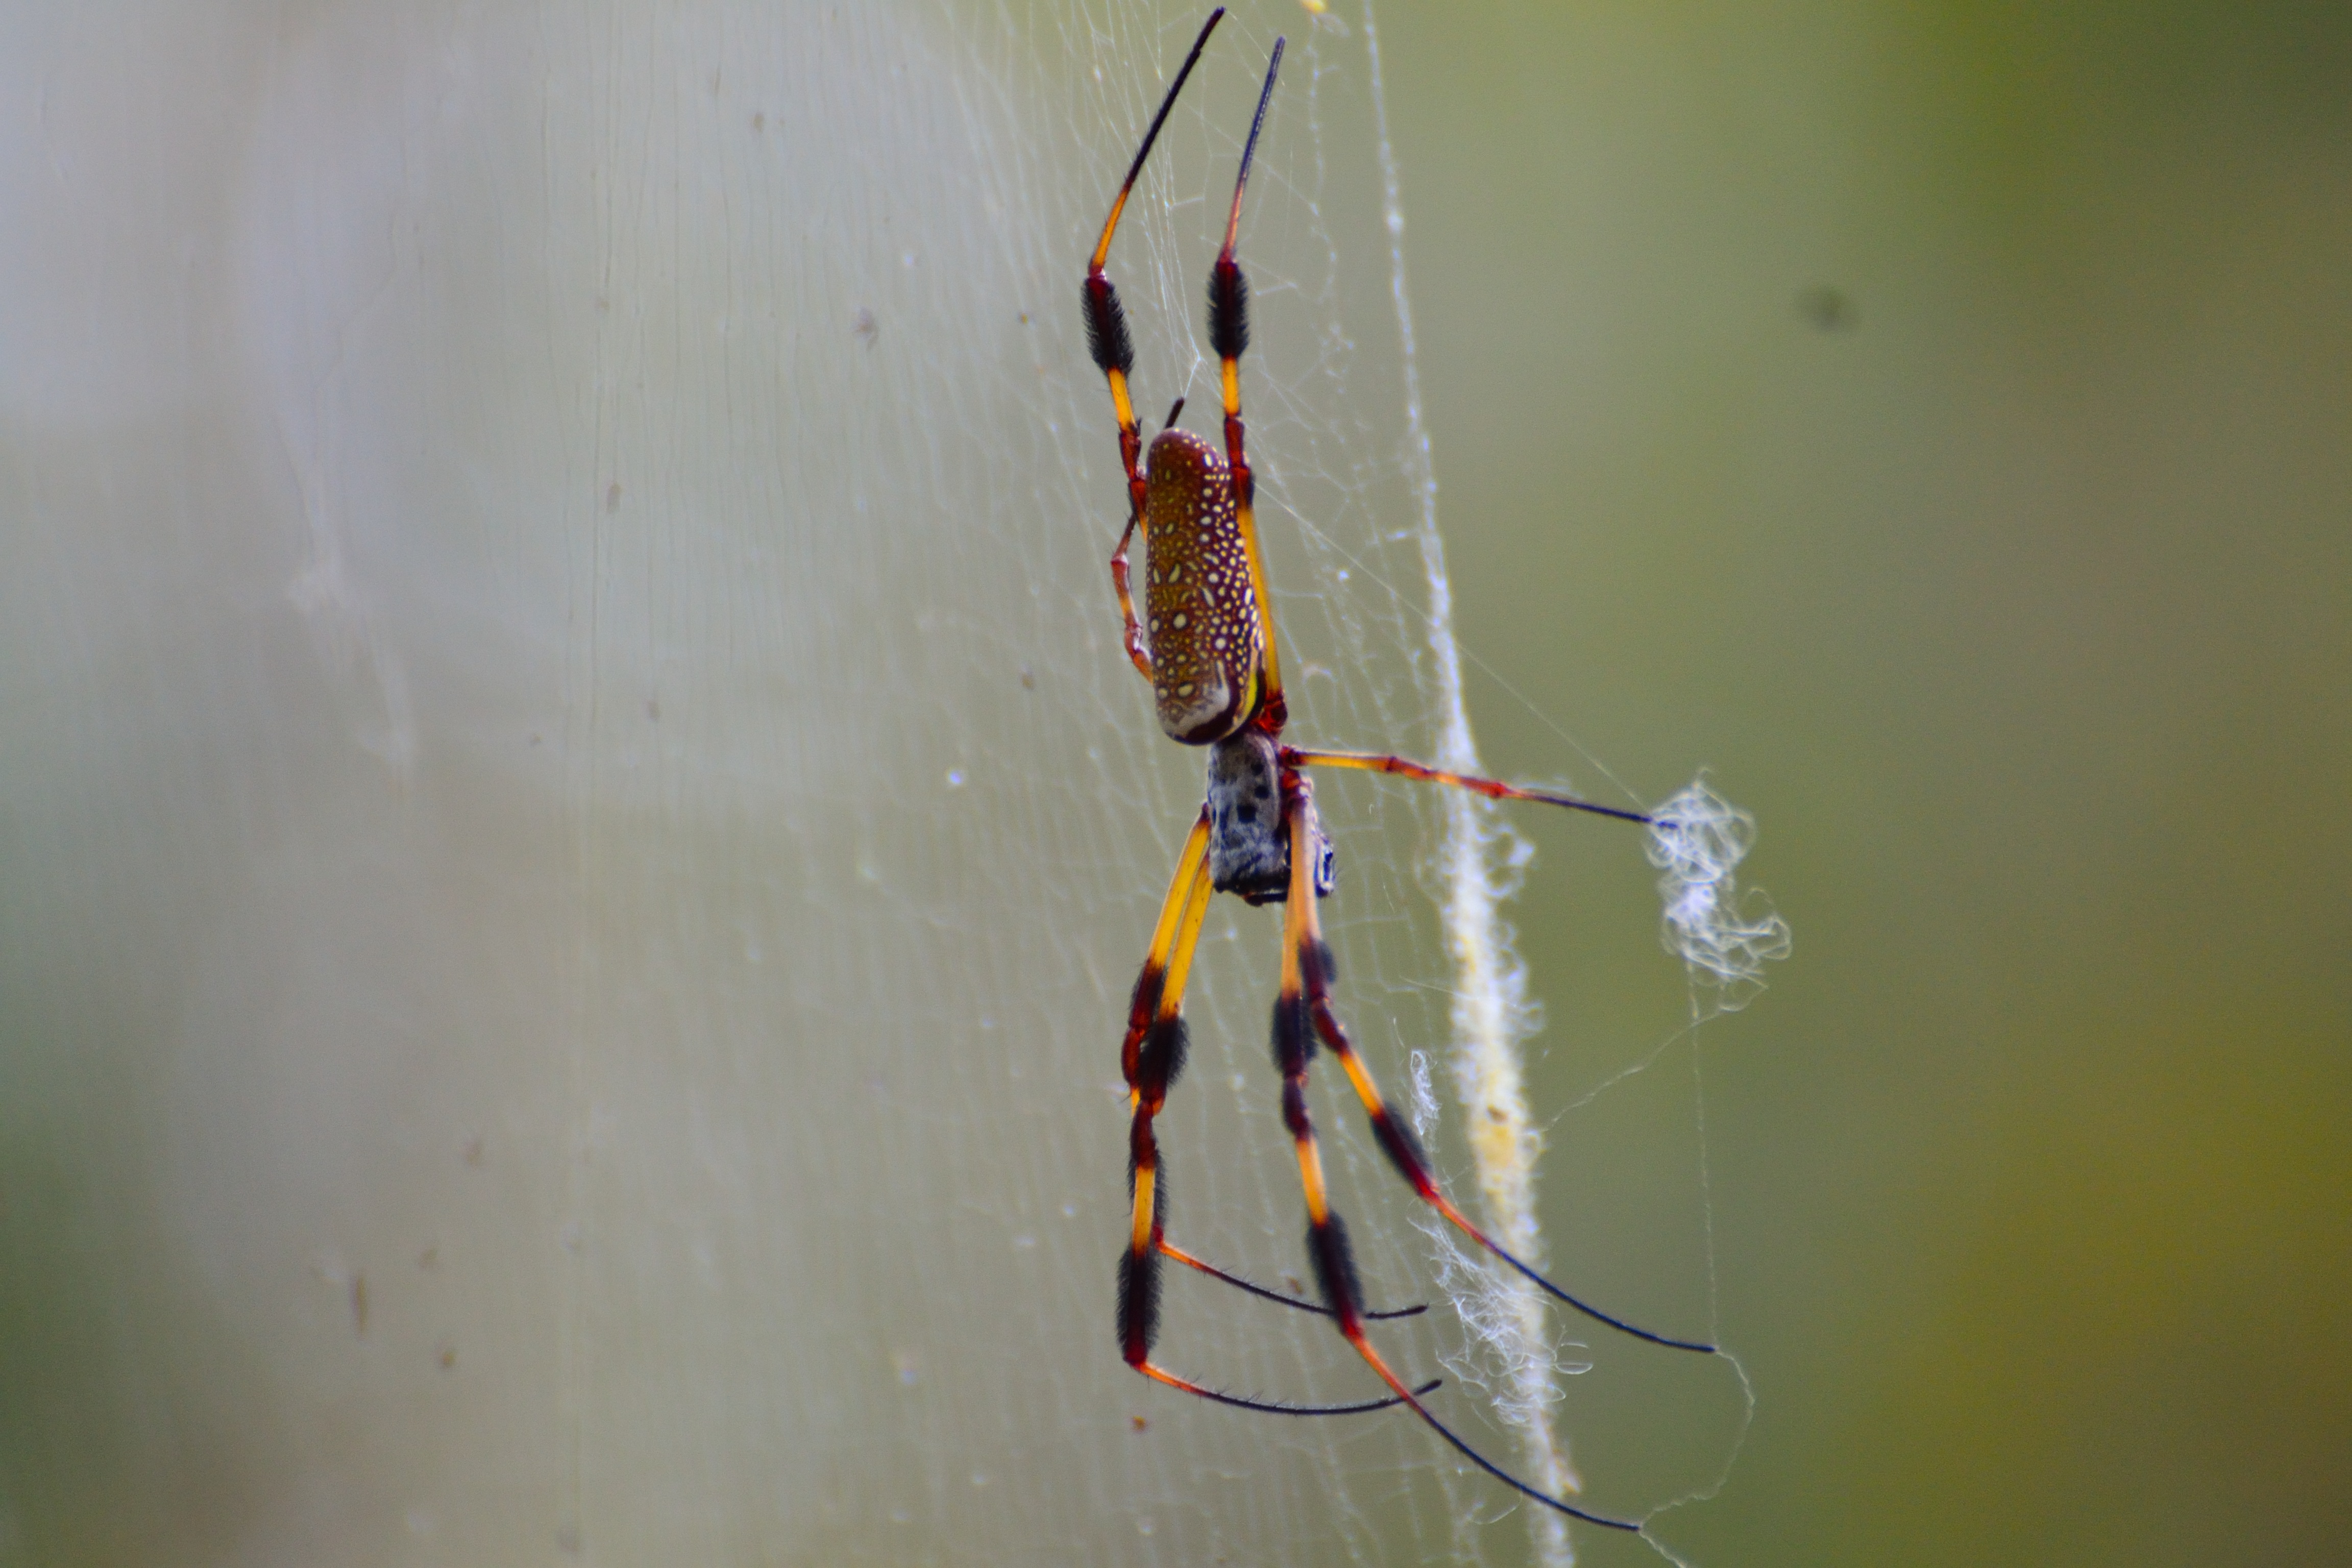
nature, dew, wing, spooky, wildlife, web, green, insect, macro, natural, spinning, predator, black, yellow, garden, fauna, invertebrate, spider web, cobweb, close up, spider, outdoors, scary, legs, arachnid, silk, florida, macro photography, poisonous, arthropod, arachnophobia, araneus, orb weaver spider